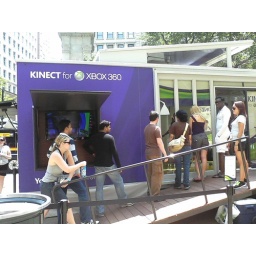
This was outside Macy's in Manhattan. &amp;quot;No drinks allowed inside&amp;quot; the girl to the right in the white top was saying.